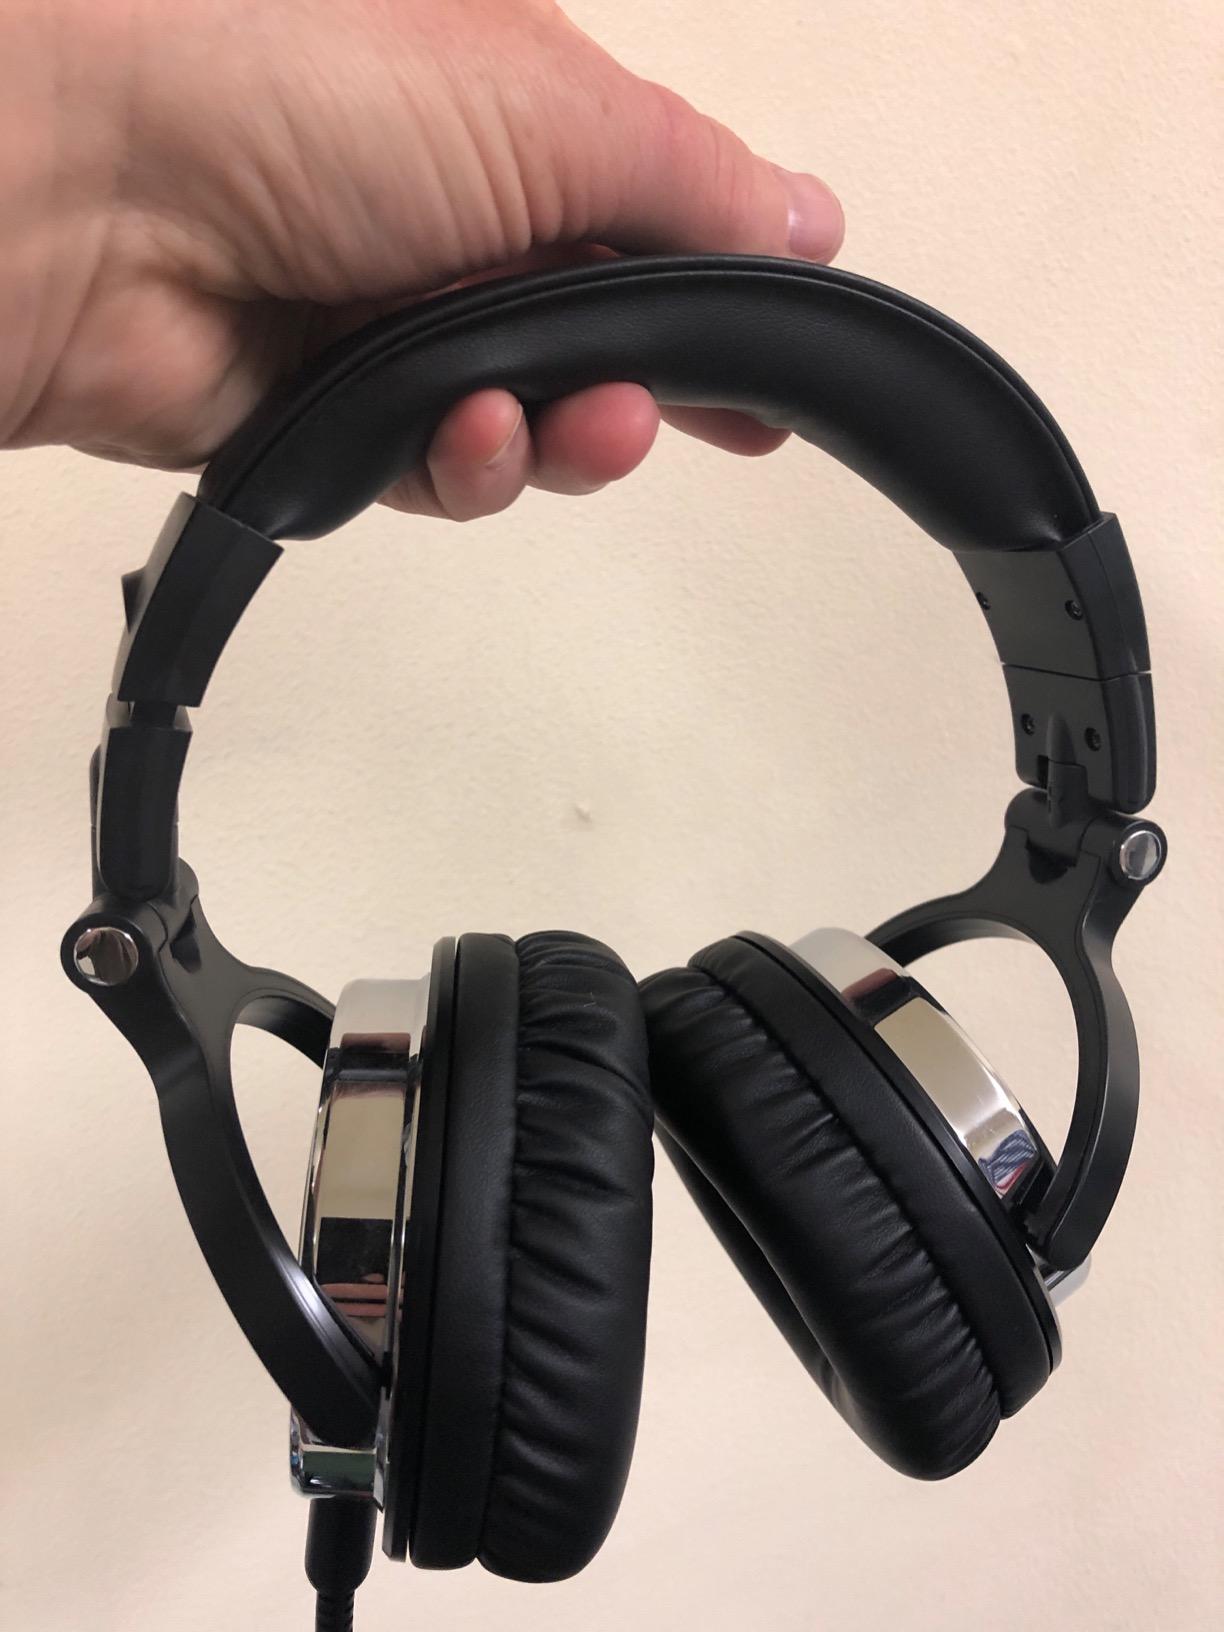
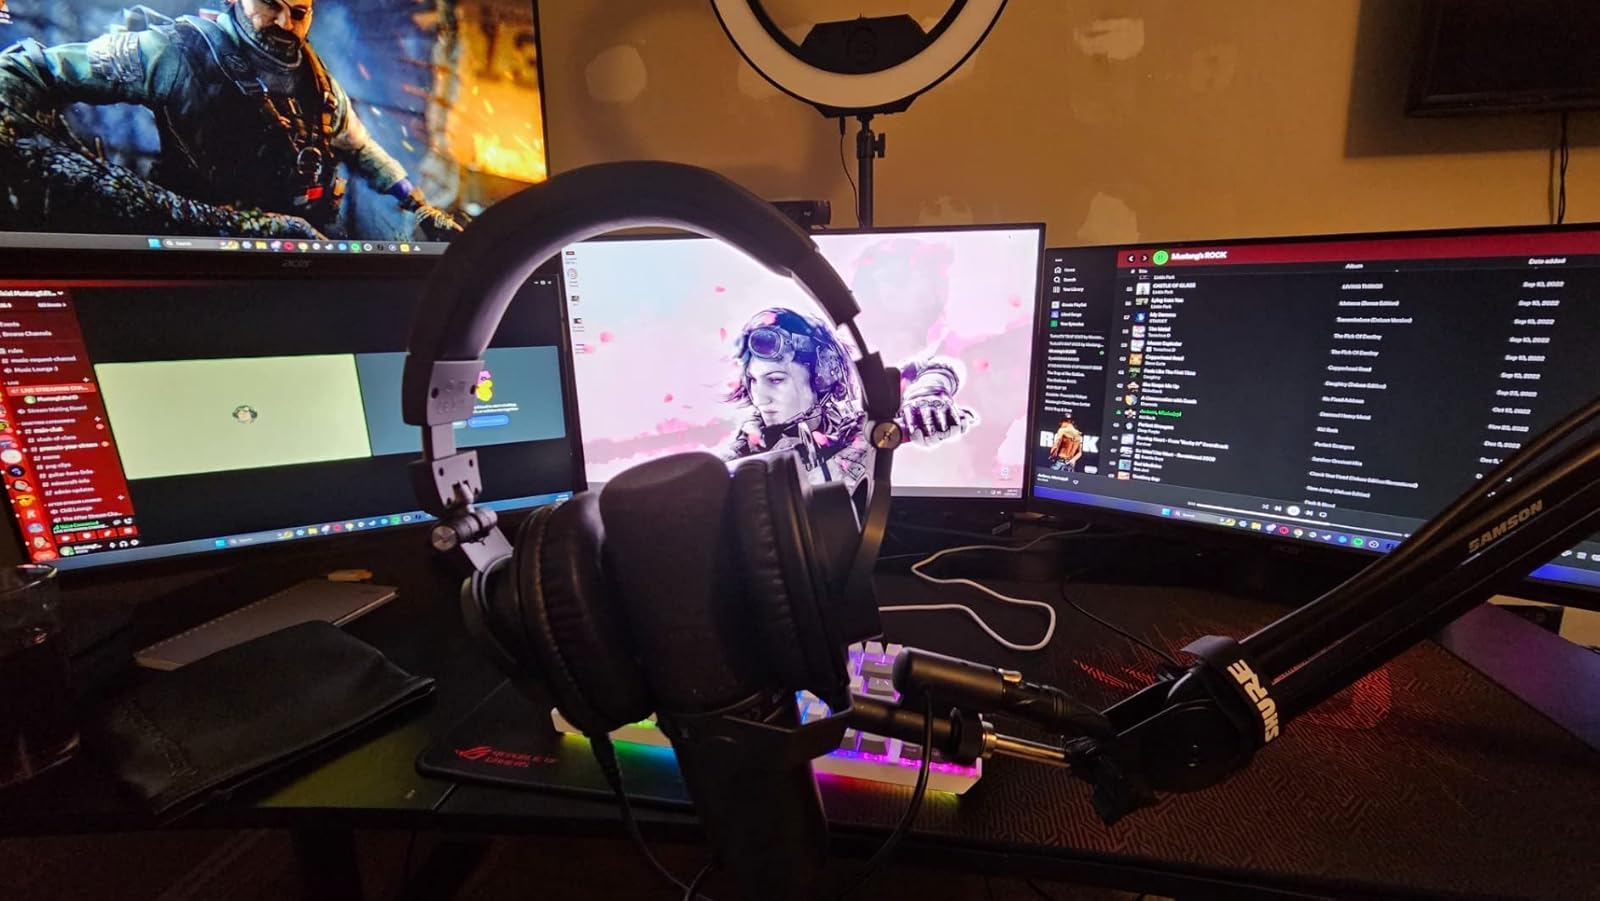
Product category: headphones
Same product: no